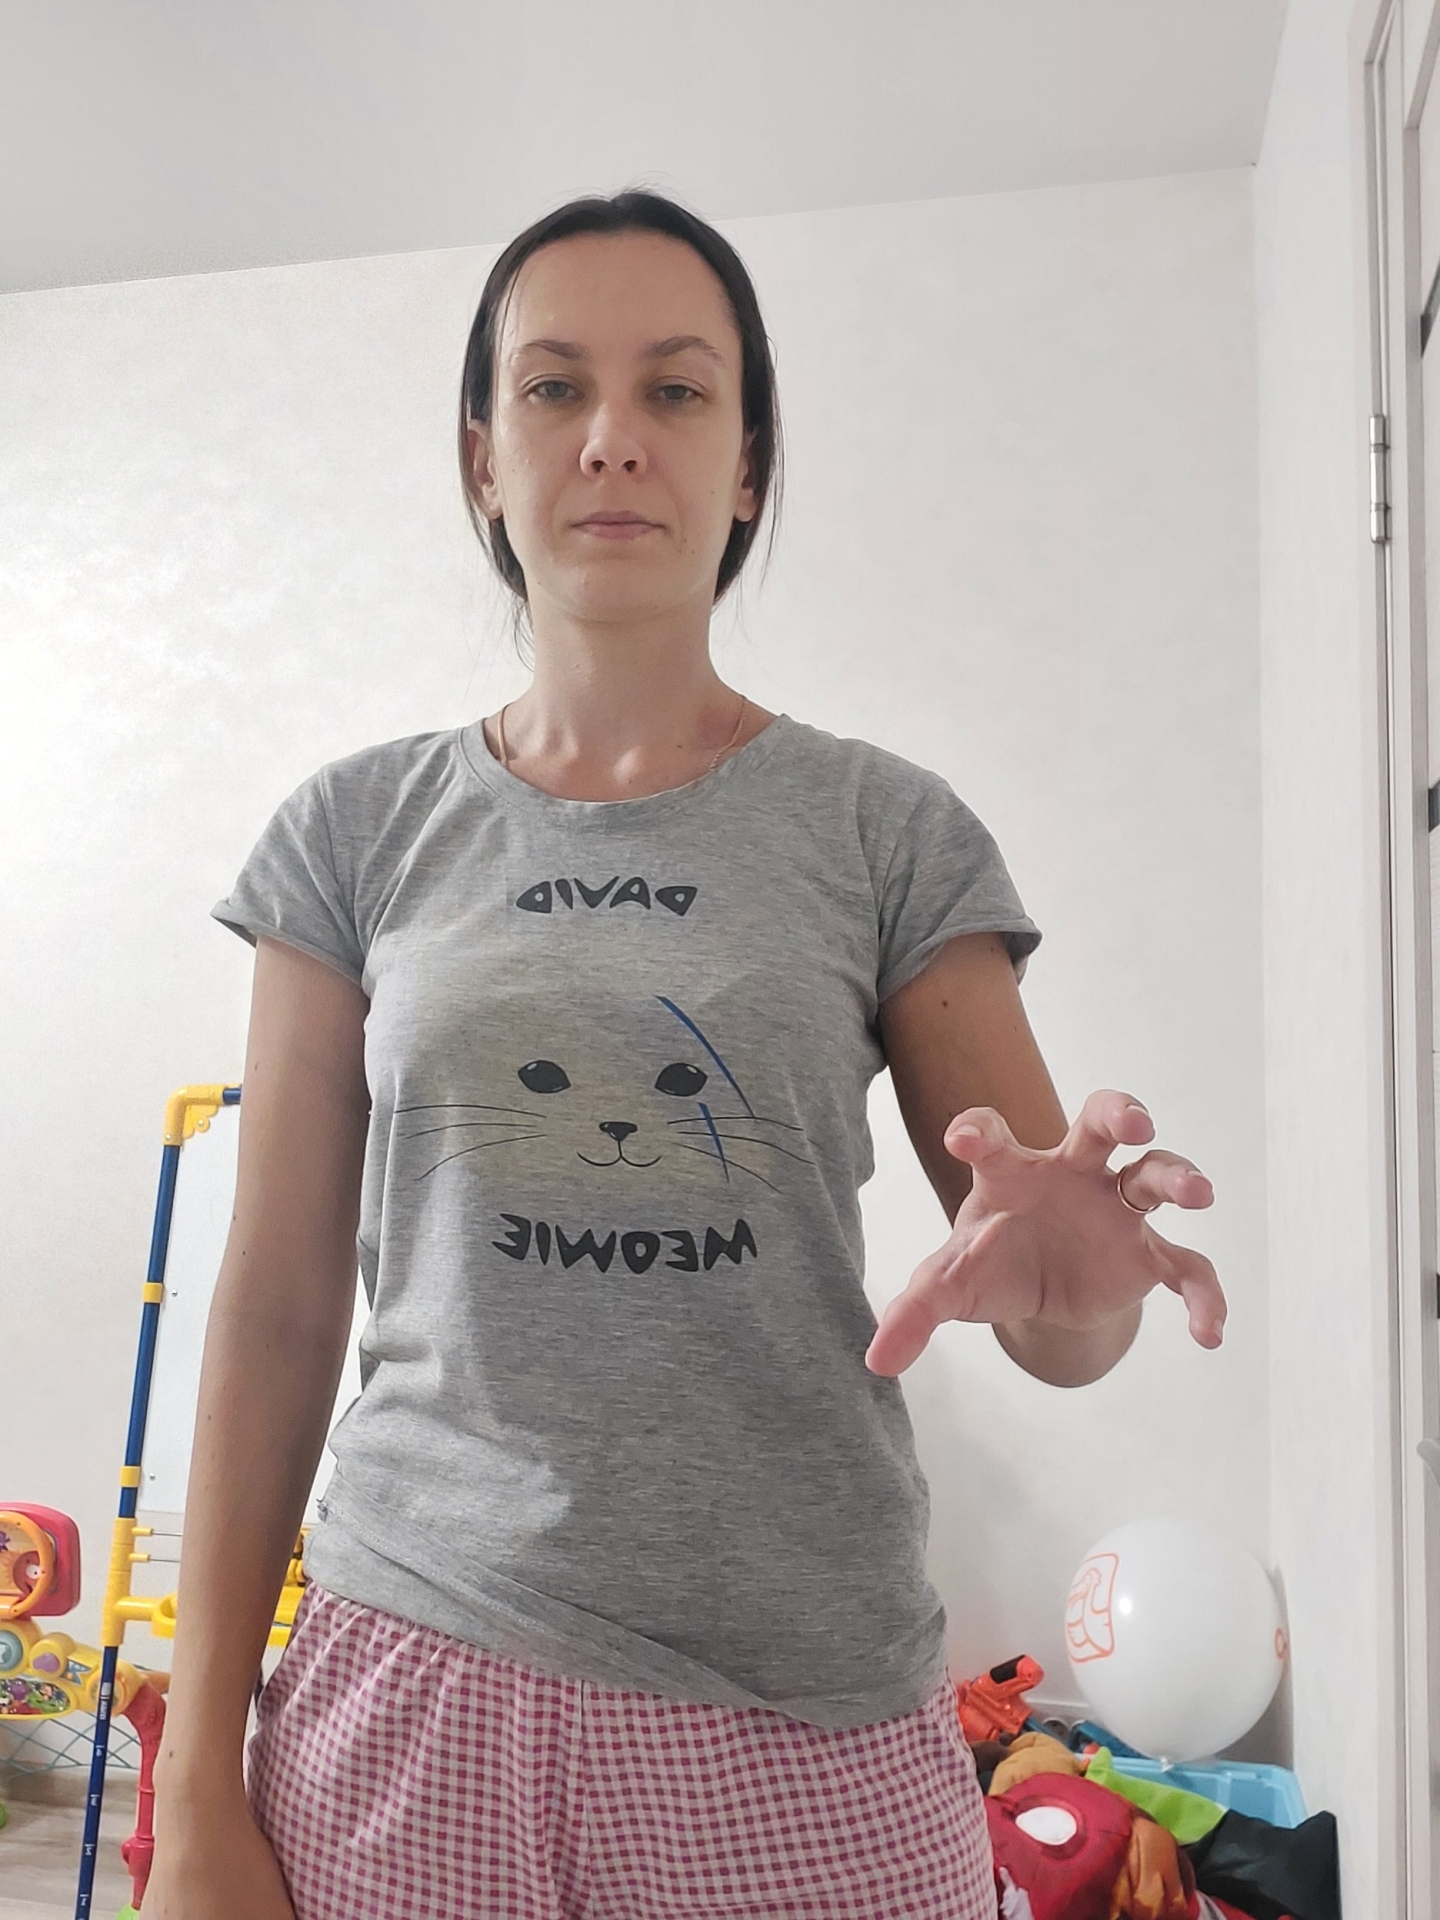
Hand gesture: grabbing